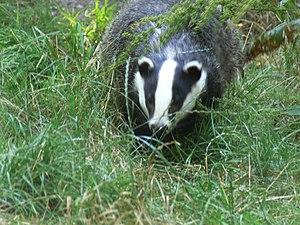
blaireau Parc de découverte de Wildwood
Le parc de découverte de Wildwood plus récemment appelé Wildwood Trust est un parc zoologique anglais, presque totalement boisé, voué à la découverte d'espèces animales d'Europe de l'Ouest dont certaines ayant plus ou moins récemment disparu d'Angleterre et d'autres parties de l'Europe. Le Wildwood Trust a une vocation seconde qui est l'élevage conservatoire d'espèces menacées en vue de leur réintroduction.